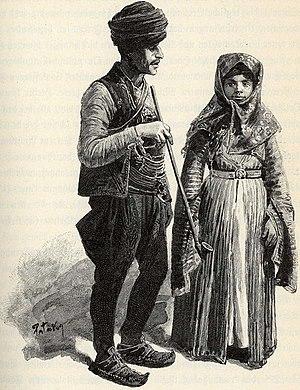
Le mot Roms désigne en français un ensemble de populations établies dans divers pays du monde et ayant, à origine, une culture et des origines communes dans le sous-continent indien, également dénommées par les exonymes Tziganes / Tsiganes, Gitans, Bohémiens, Manouches ou Romanichels ou encore « gens du voyage » par confusion ou par vision fantasmée. Leurs langues initiales font partie du groupe, issu du sanskrit, parlé au nord-ouest du sous-continent indien, et qui comprend aussi le gujarati, le pendjabi, le rajasthani et le sindhi. Minoritaires sur une vaste aire géographique entre l'Inde et l'océan Atlantique, puis sur le continent américain, les élites lettrées de ces populations ont adopté comme endonyme unique le terme Rom, signifiant en langue romani « homme accompli et marié au sein de la communauté ». Deux autres dénominations, les Sintis et les Kalés, sont considérées tantôt comme des groupes différents des Roms, tantôt comme inclus parmi ces derniers.